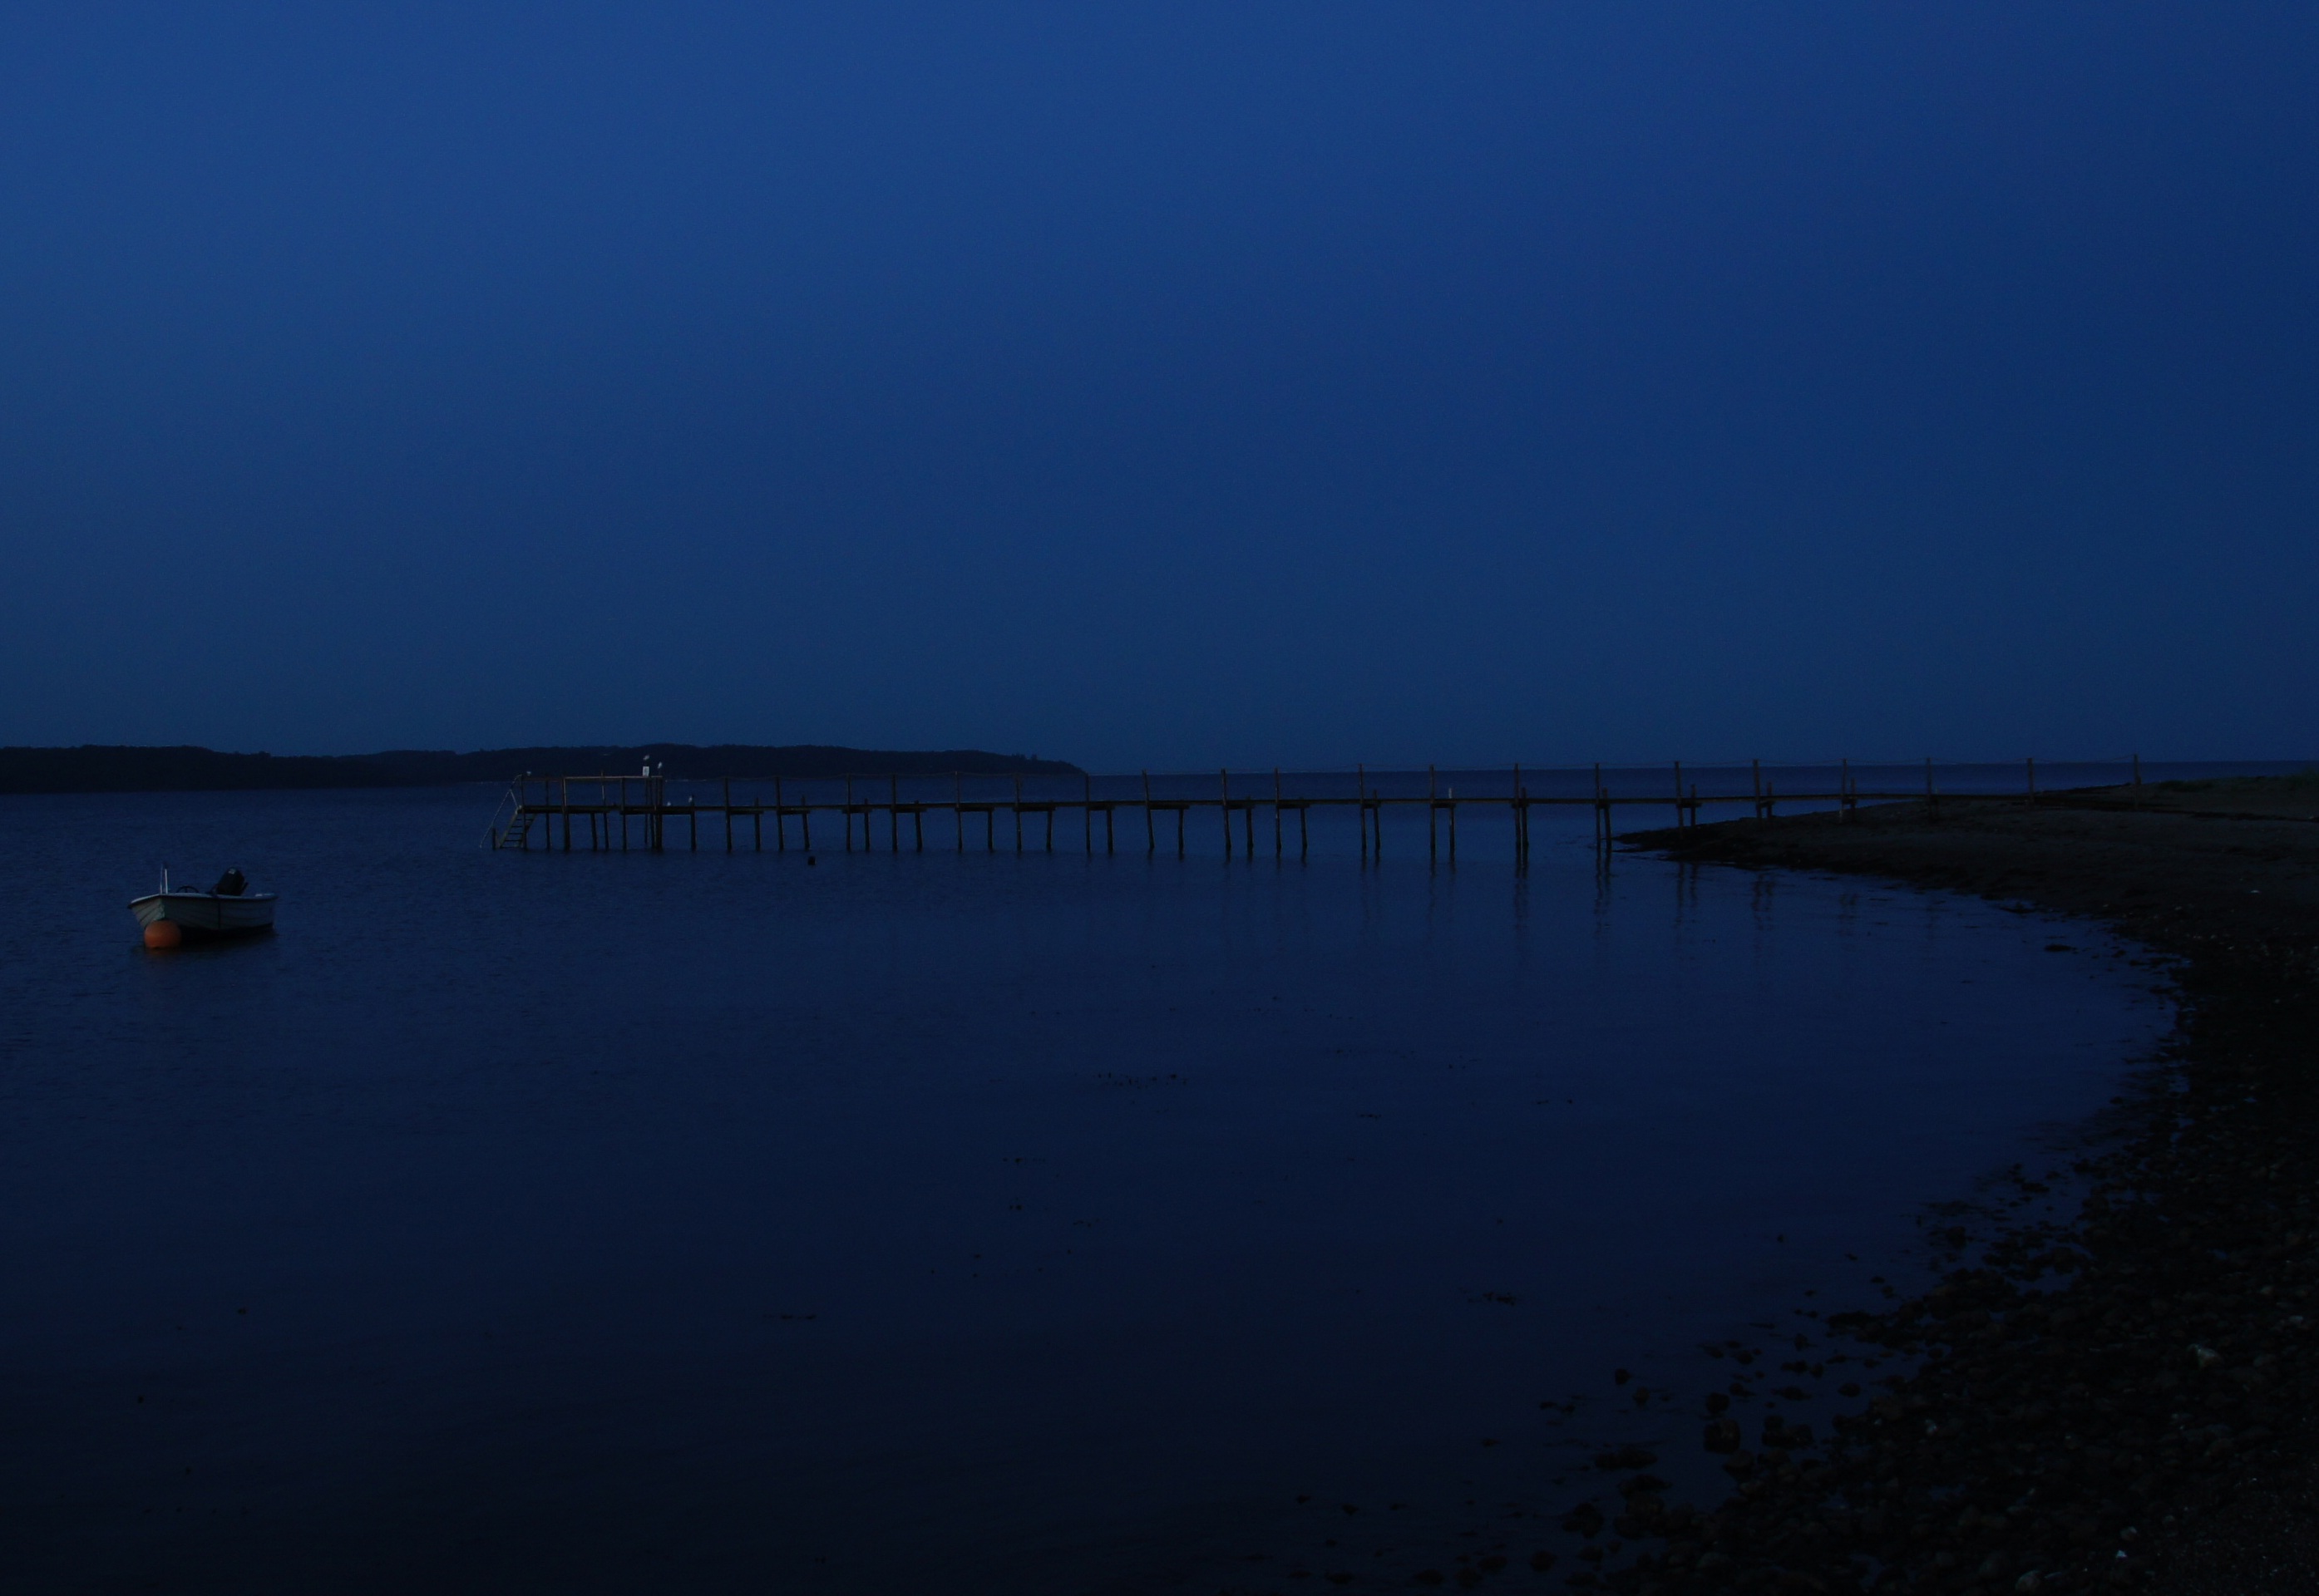
sea, coast, ocean, horizon, sky, sunrise, night, morning, lake, dawn, dusk, boot, web, evening, reflection, bay, silent, atmospheric phenomenon